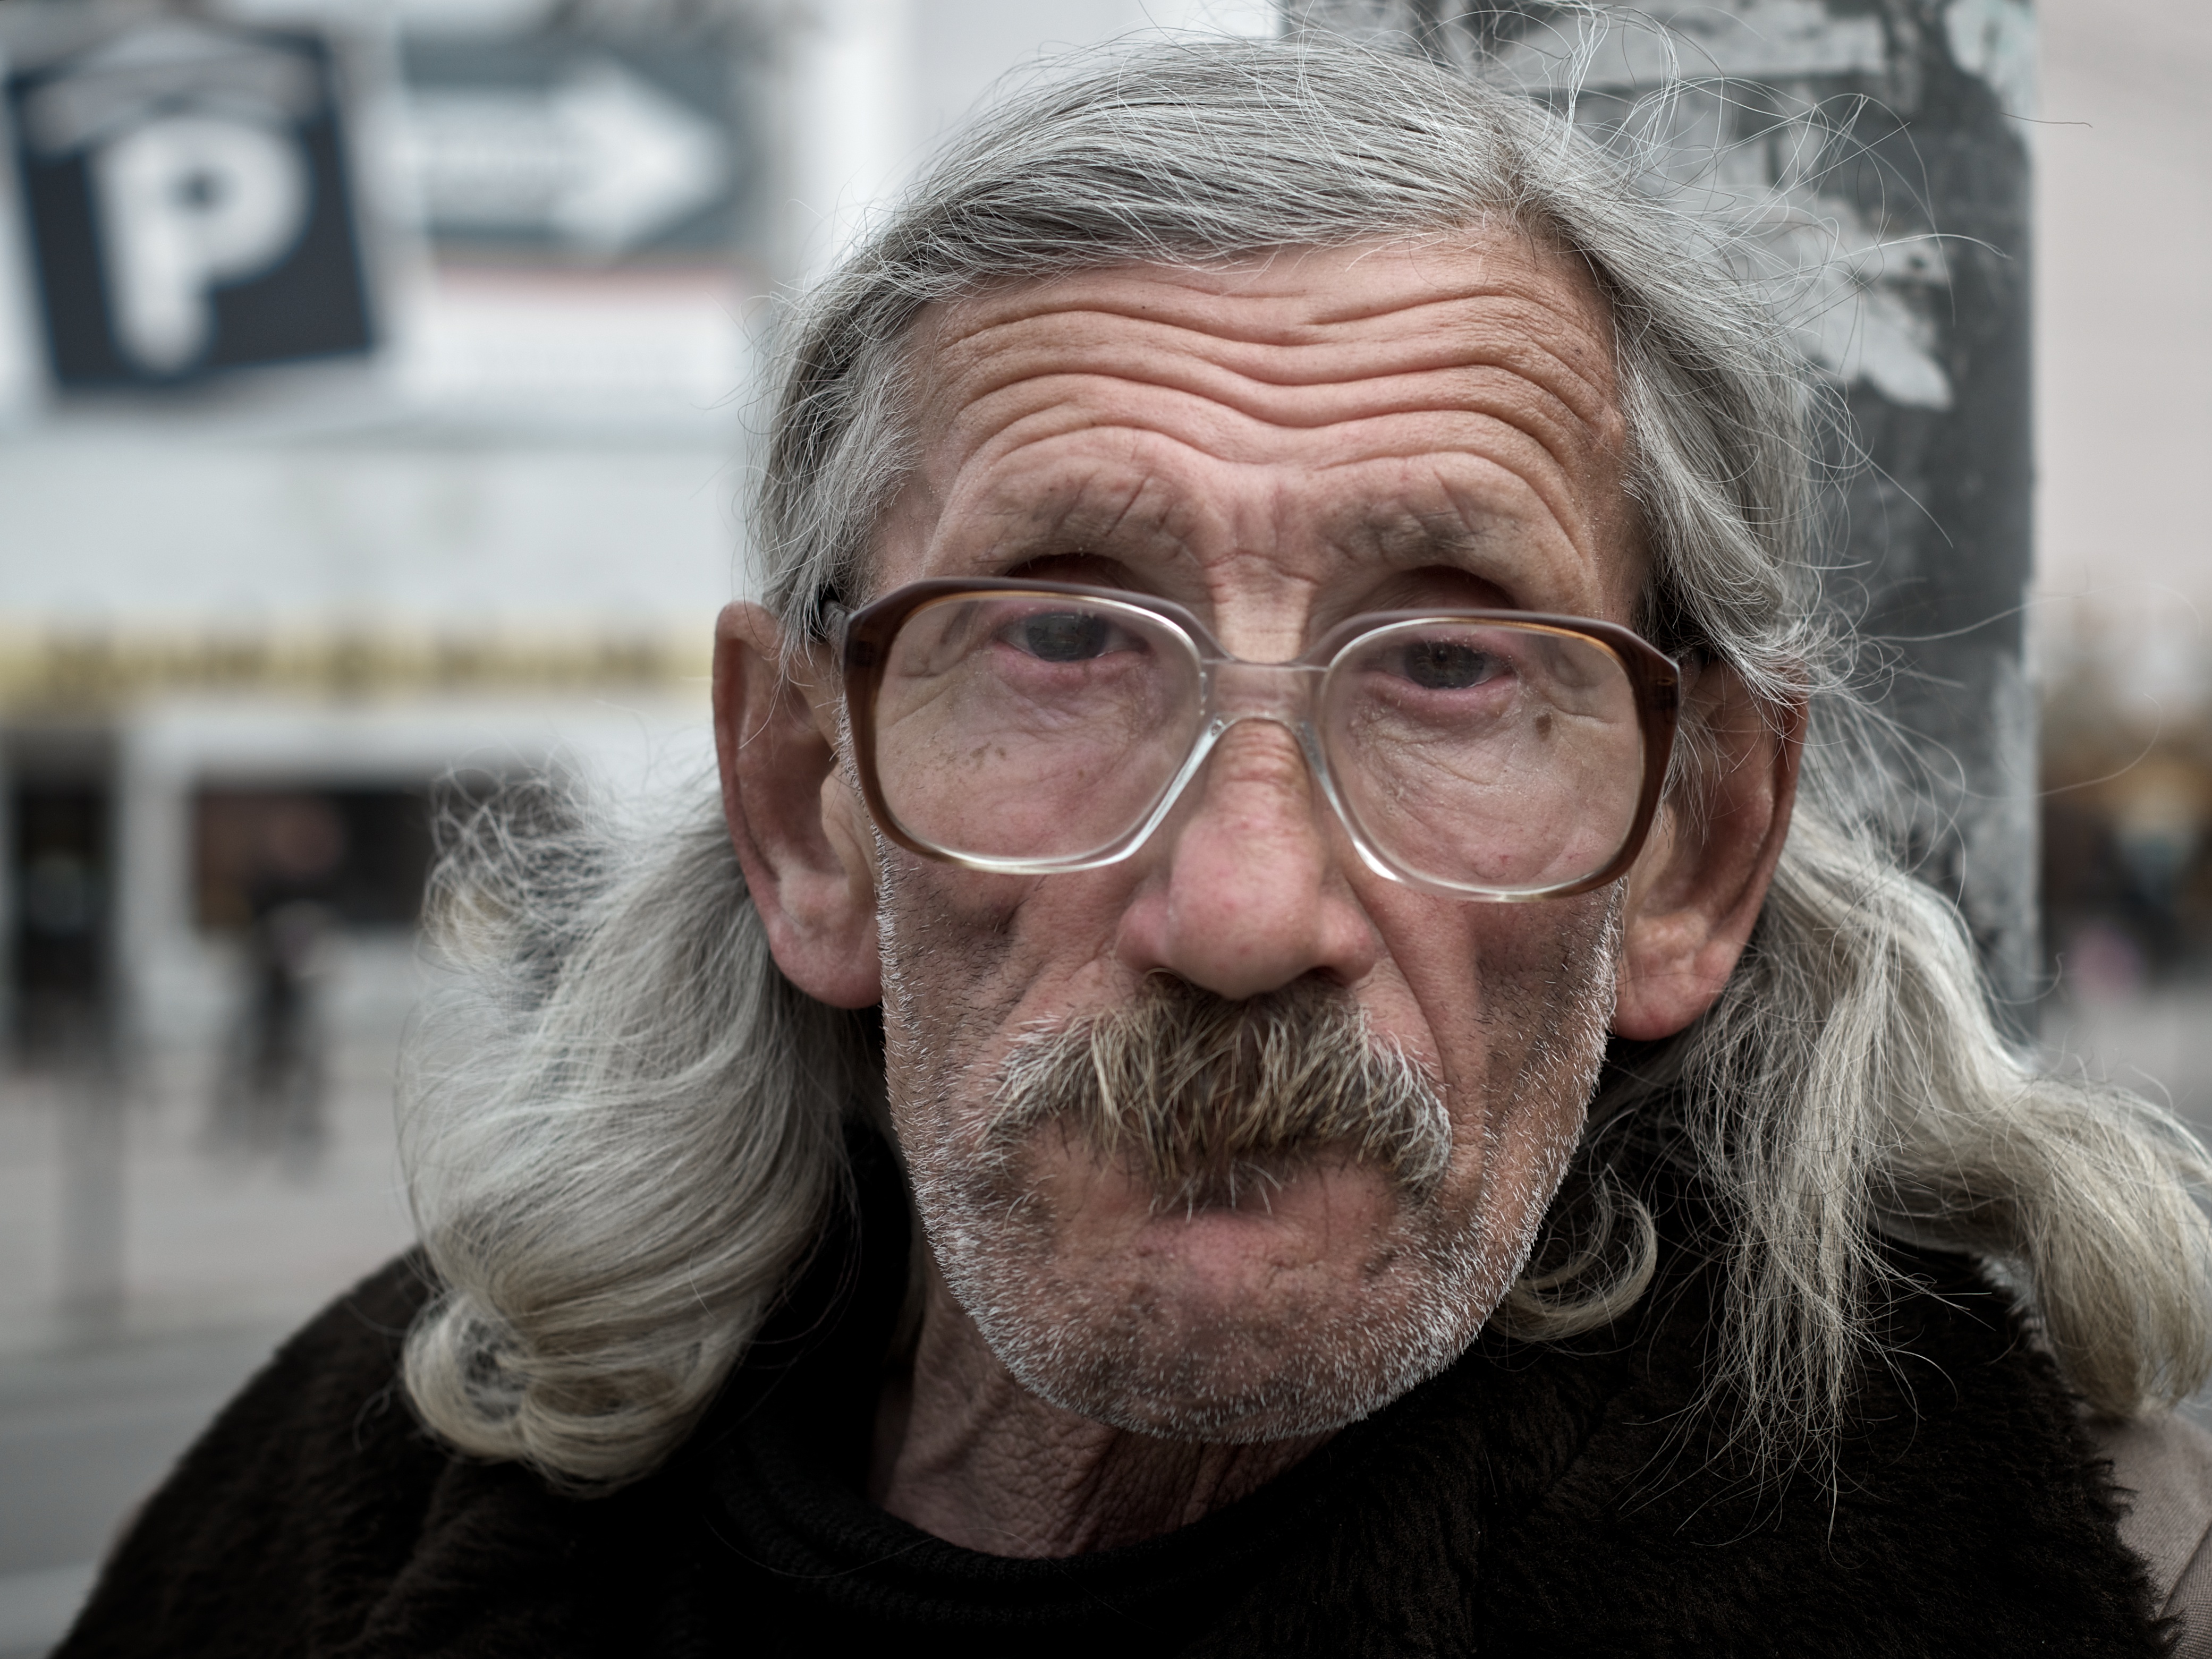
man, person, people, hair, white, street, photography, ebook, portrait, training, black, hairstyle, beard, streetphotography, flickr, face, thomas, video, glasses, head, olympus, omd, fuji, leica, monochrom, leuthard, hcb, thomasleuthard, grandparent, facial hair